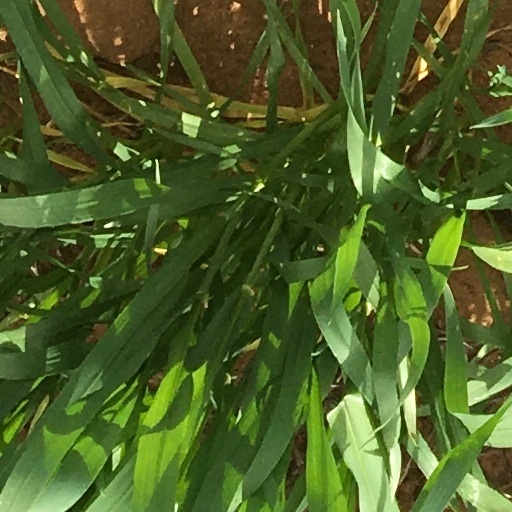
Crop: wheat